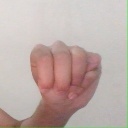
अक्षर: म